Spell – Dolce mattatoio

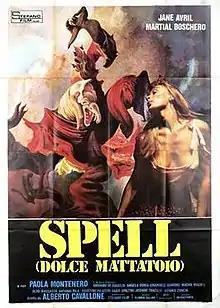

Spell – Dolce mattatoio is a 1977 Italian film directed by Alberto Cavallone.